Lichdom: Battlemage

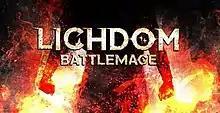

Lichdom: Battlemage is a first-person action role-playing video game that was developed by independent American game developer Xaviant and published by Maximum Games for Microsoft Windows, PlayStation 4 and Xbox One, running on the CryEngine 3 game engine. It was released as an alpha version for Steam Early Access on March 19, 2014, and then fully released in North America on August 26, 2014. A console version was released on April 19, 2016 in North America and on April 22, 2016 in Europe.